Jean-Luc Godard

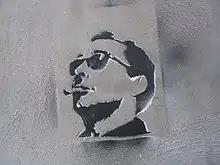
A stencil depicting Godard on a wall in Montreal.

In 1960 Godard shot "Le petit soldat" ("The Little Soldier"). The cast included Godard's future wife Anna Karina. At this time Karina had virtually no experience as an actress. Godard used her awkwardness as an element of her performance. Godard and Karina were a couple by the end of the shoot. She appeared again, along with Belmondo, in Godard's first color film, "A Woman Is a Woman" (1961), their first project to be released. The film was intended as an homage to the American musical. Adjustments that Godard made to the original version of the story gave it autobiographical resonances, "specifically in regard to his relationship with Anna Karina." The film revealed "the confinement within the four walls of domestic life" and "the emotional and artistic fault lines that threatened their relationship".